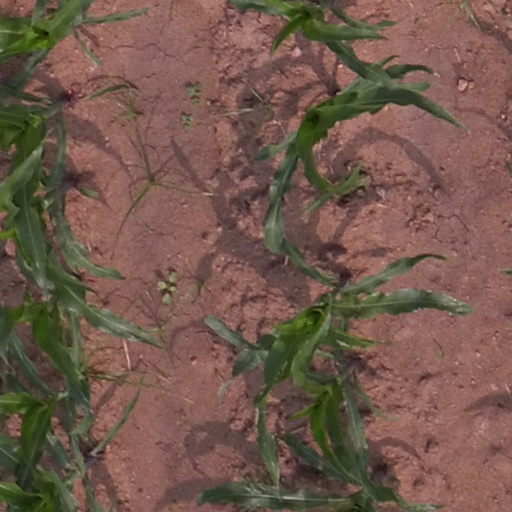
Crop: maize; corn